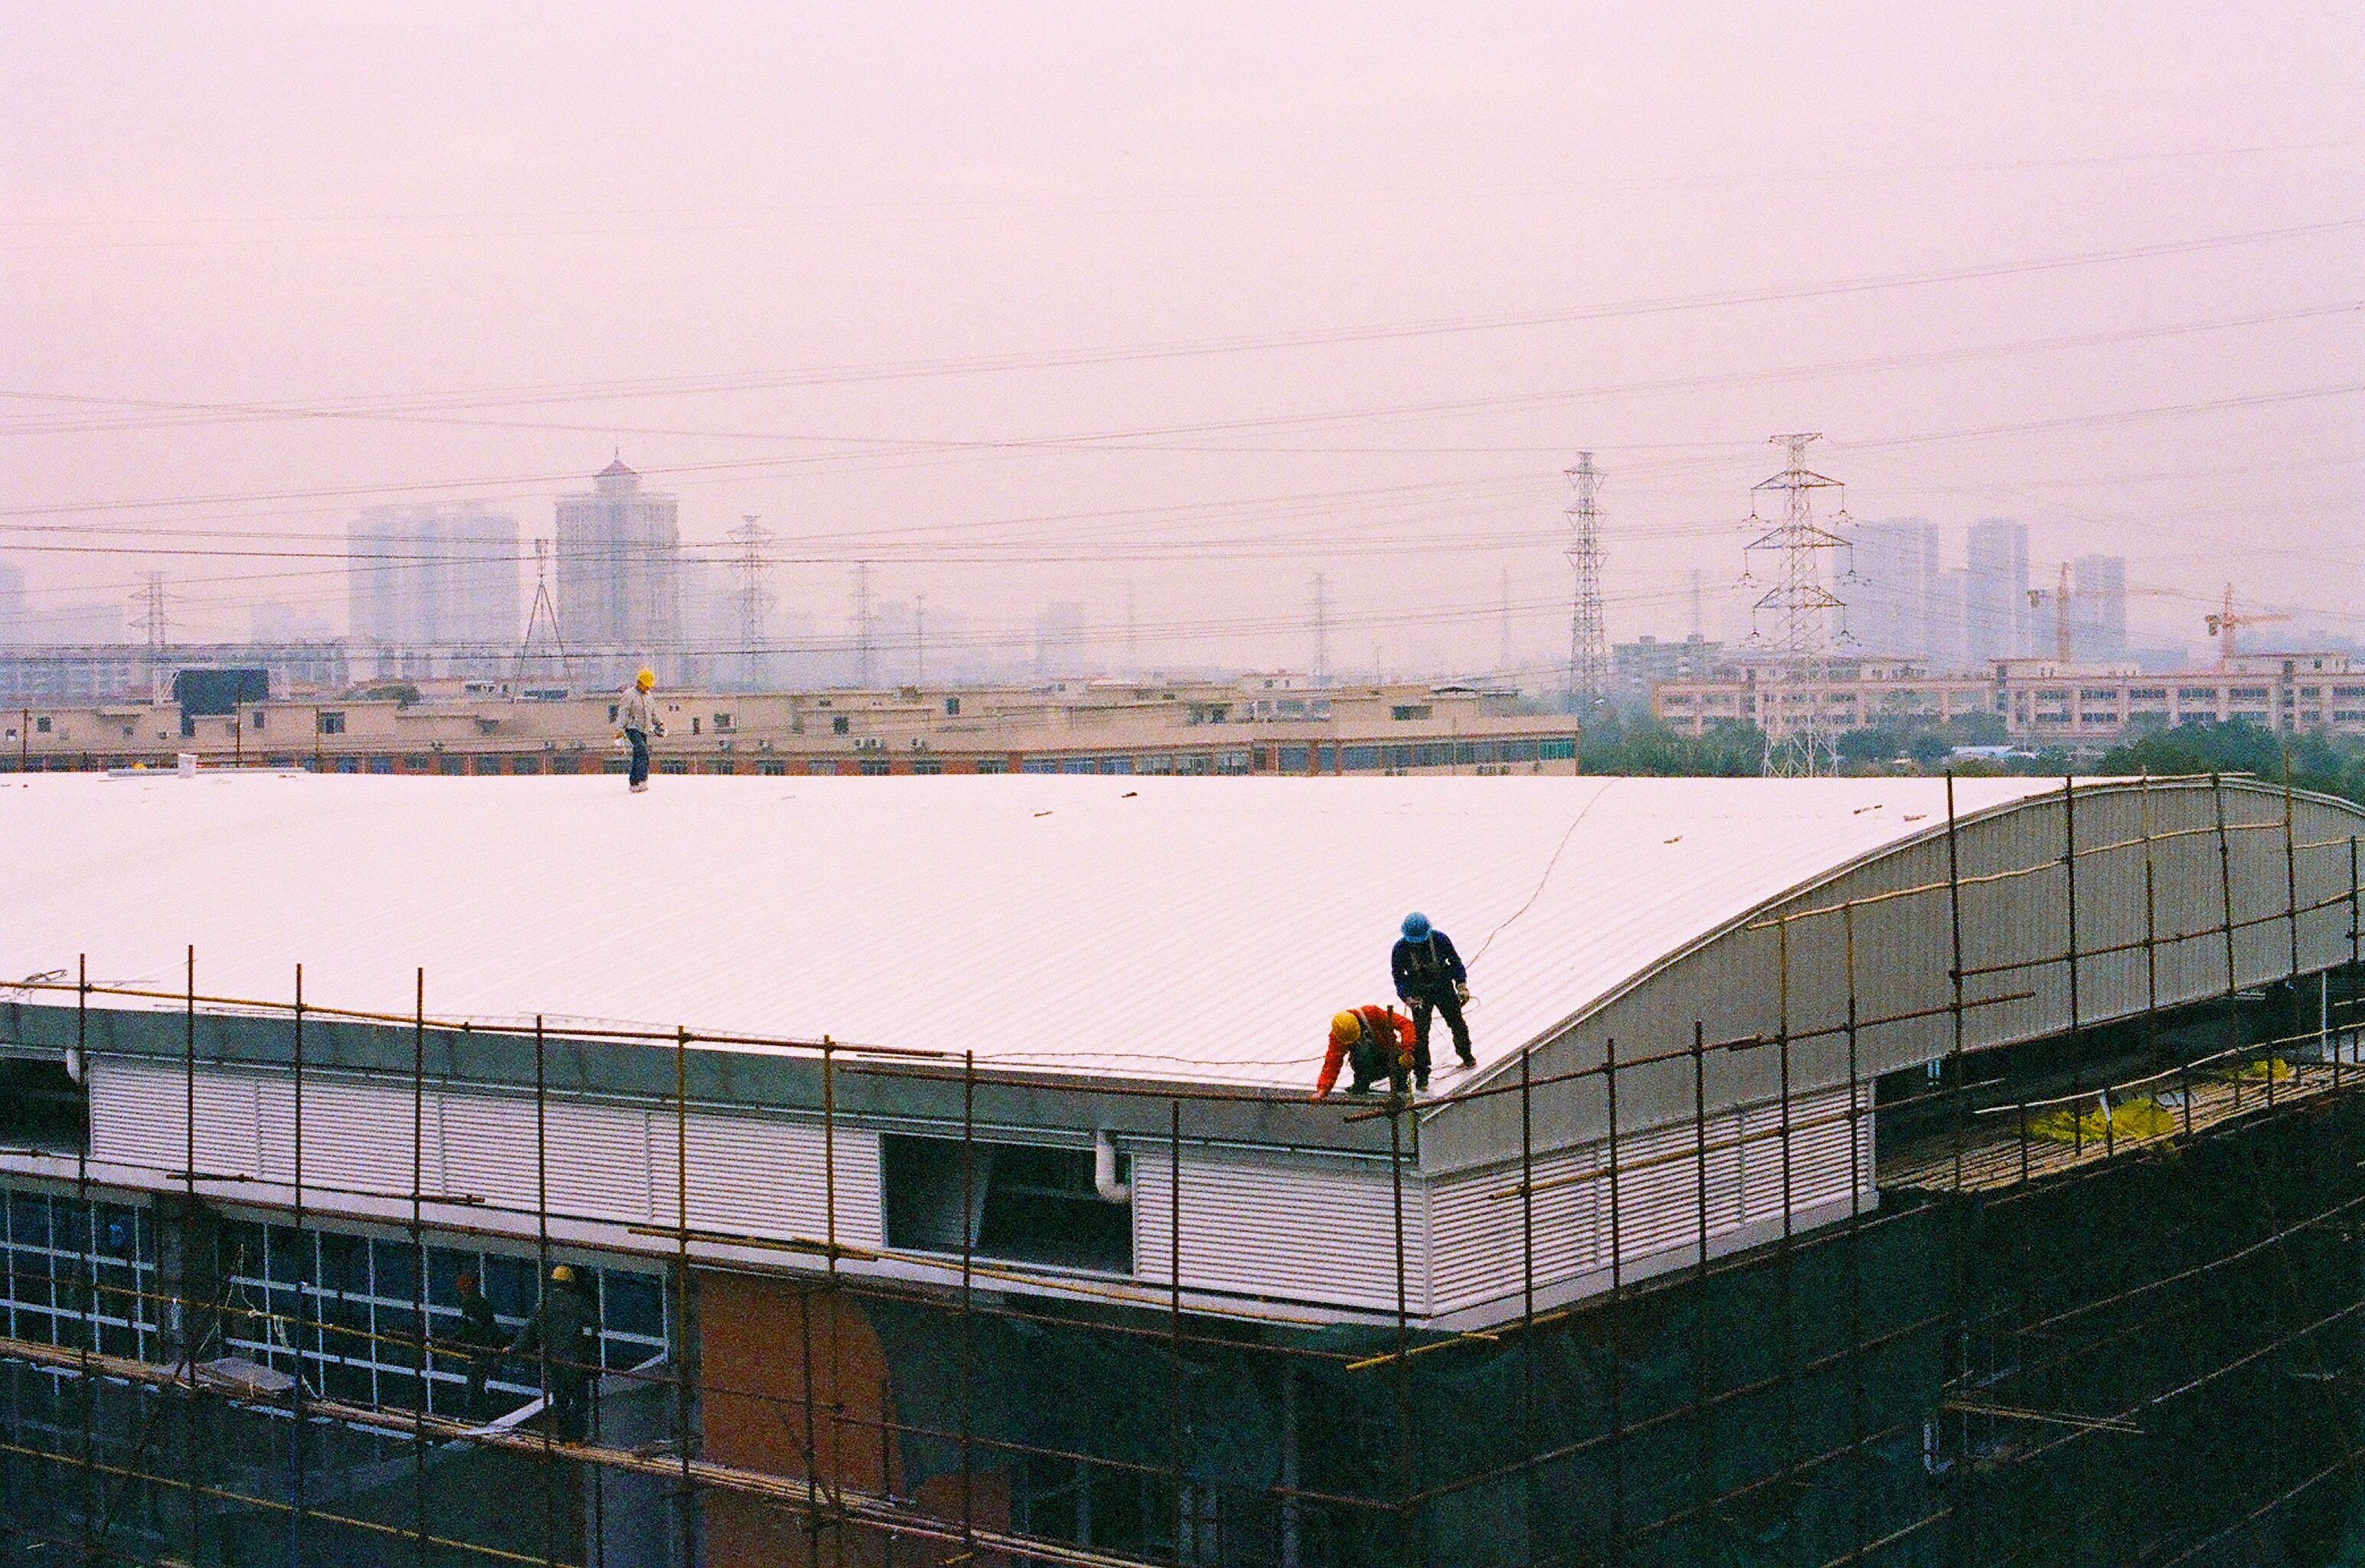
structure, bridge, skyline, film, transport, food, reflection, vehicle, nikon, stadium, public transport, arena, japanese, infrastructure, school, kodak, f3, 200, urban area, sport venue